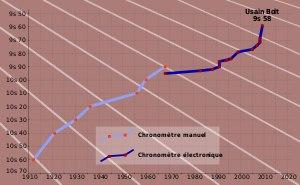
L’athlétisme est un ensemble d’épreuves sportives codifiées comprenant les courses, sauts, lancers, épreuves combinées et marche. L'origine du mot athlétisme vient du grec « Athlos » signifiant combat. Il s’agit de l’art de dépasser la performance des adversaires en vitesse ou en endurance, en distance ou en hauteur. Les épreuves athlétiques, individuelles ou par équipes, ont varié avec le temps et les mentalités. L'athlétisme est l'un des rares sports universellement pratiqués, que ce soit dans le monde amateur ou au cours de nombreuses compétitions de tous niveaux. La simplicité et le peu de moyens nécessaires à sa pratique expliquent en partie ce succès. Les premières traces de concours athlétiques remontent aux civilisations antiques. La discipline s'est développée au cours des siècles, des premières épreuves à sa codification.
Le 100 mètres est une épreuve d'athlétisme consistant à parcourir, en ligne droite, un sprint sur une distance de 100 mètres. Il est couru au très haut niveau en moins de 10 secondes pour les hommes et de 11 secondes pour les femmes. Historiquement, la course de vitesse est l'une des plus anciennes de l'athlétisme puisqu'on en retrouve la trace plusieurs siècles avant l'organisation des premiers Jeux olympiques antiques.
L'histoire et l'évolution des performances sportives explique les changements exprimés dans le domaine sportif, qui ont permis une amélioration progressive des records et des performances sportives de haut niveau, à l'époque moderne.